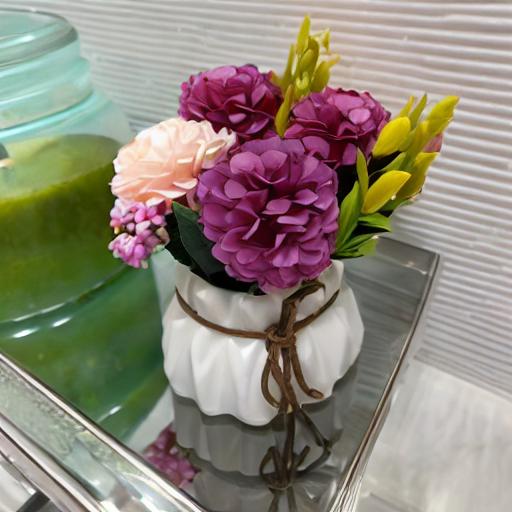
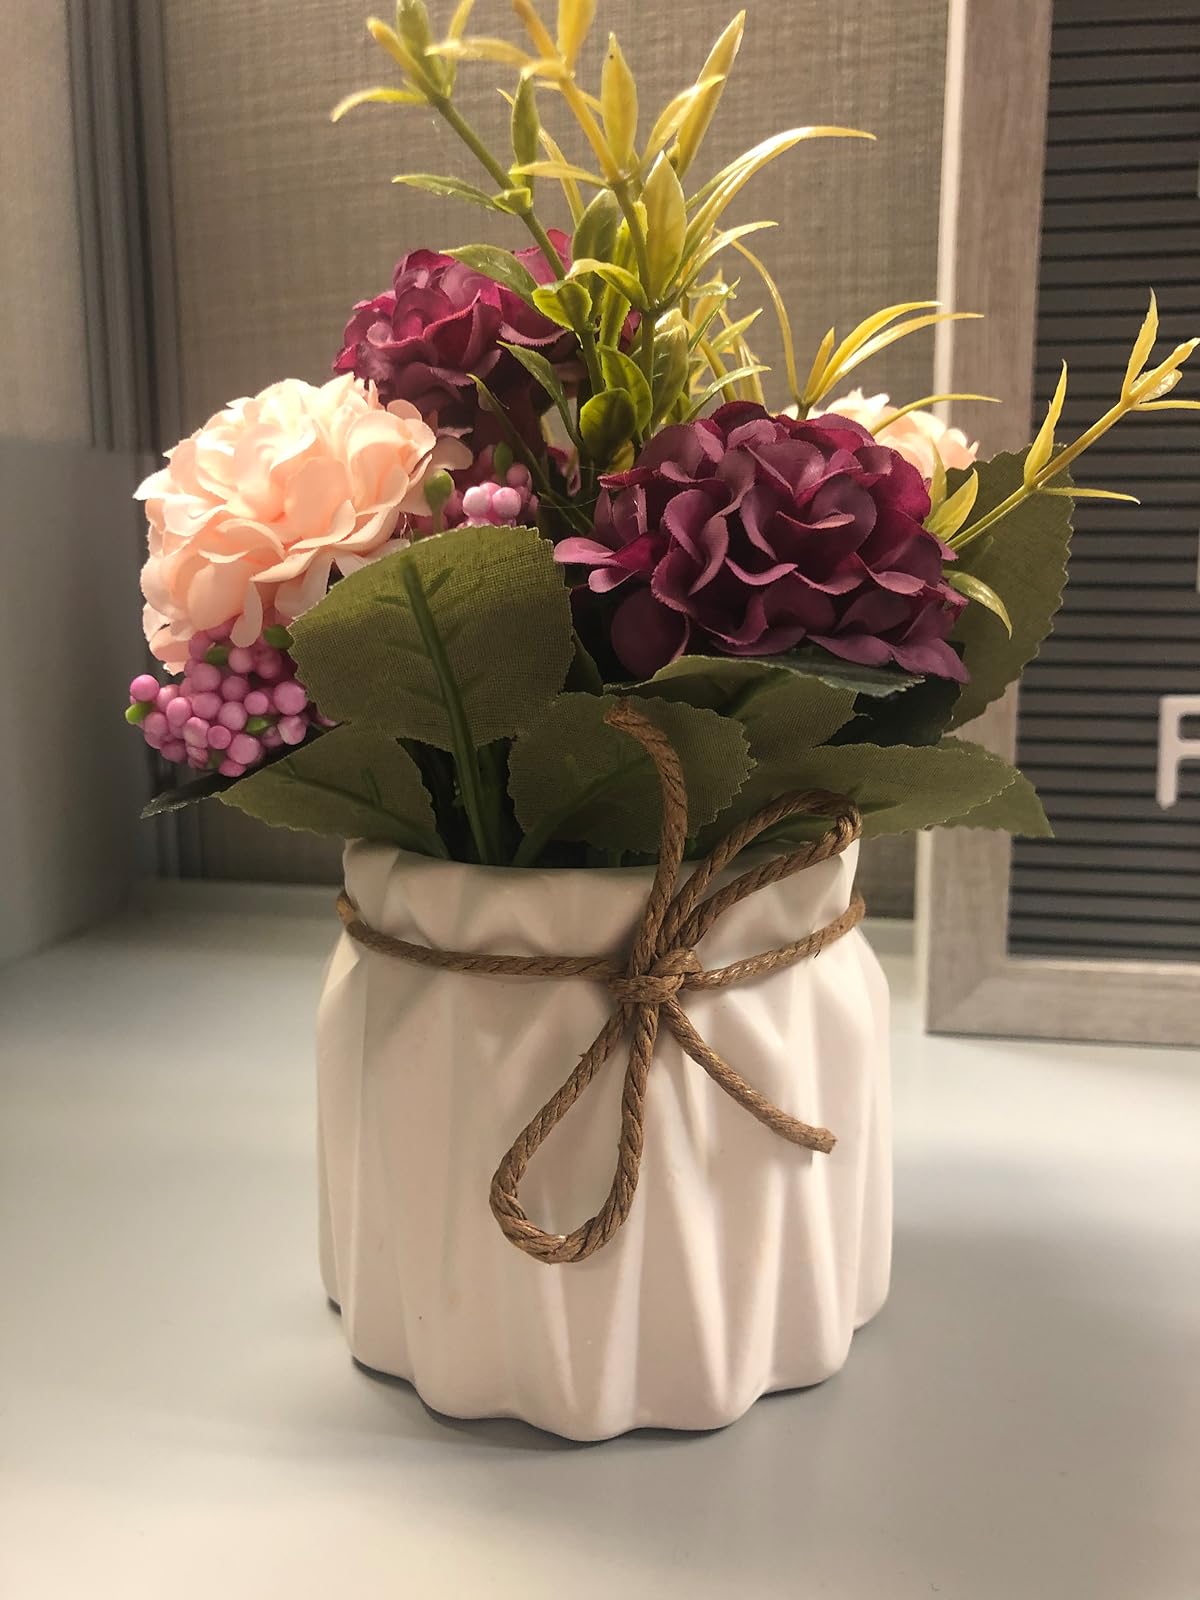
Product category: vase
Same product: no